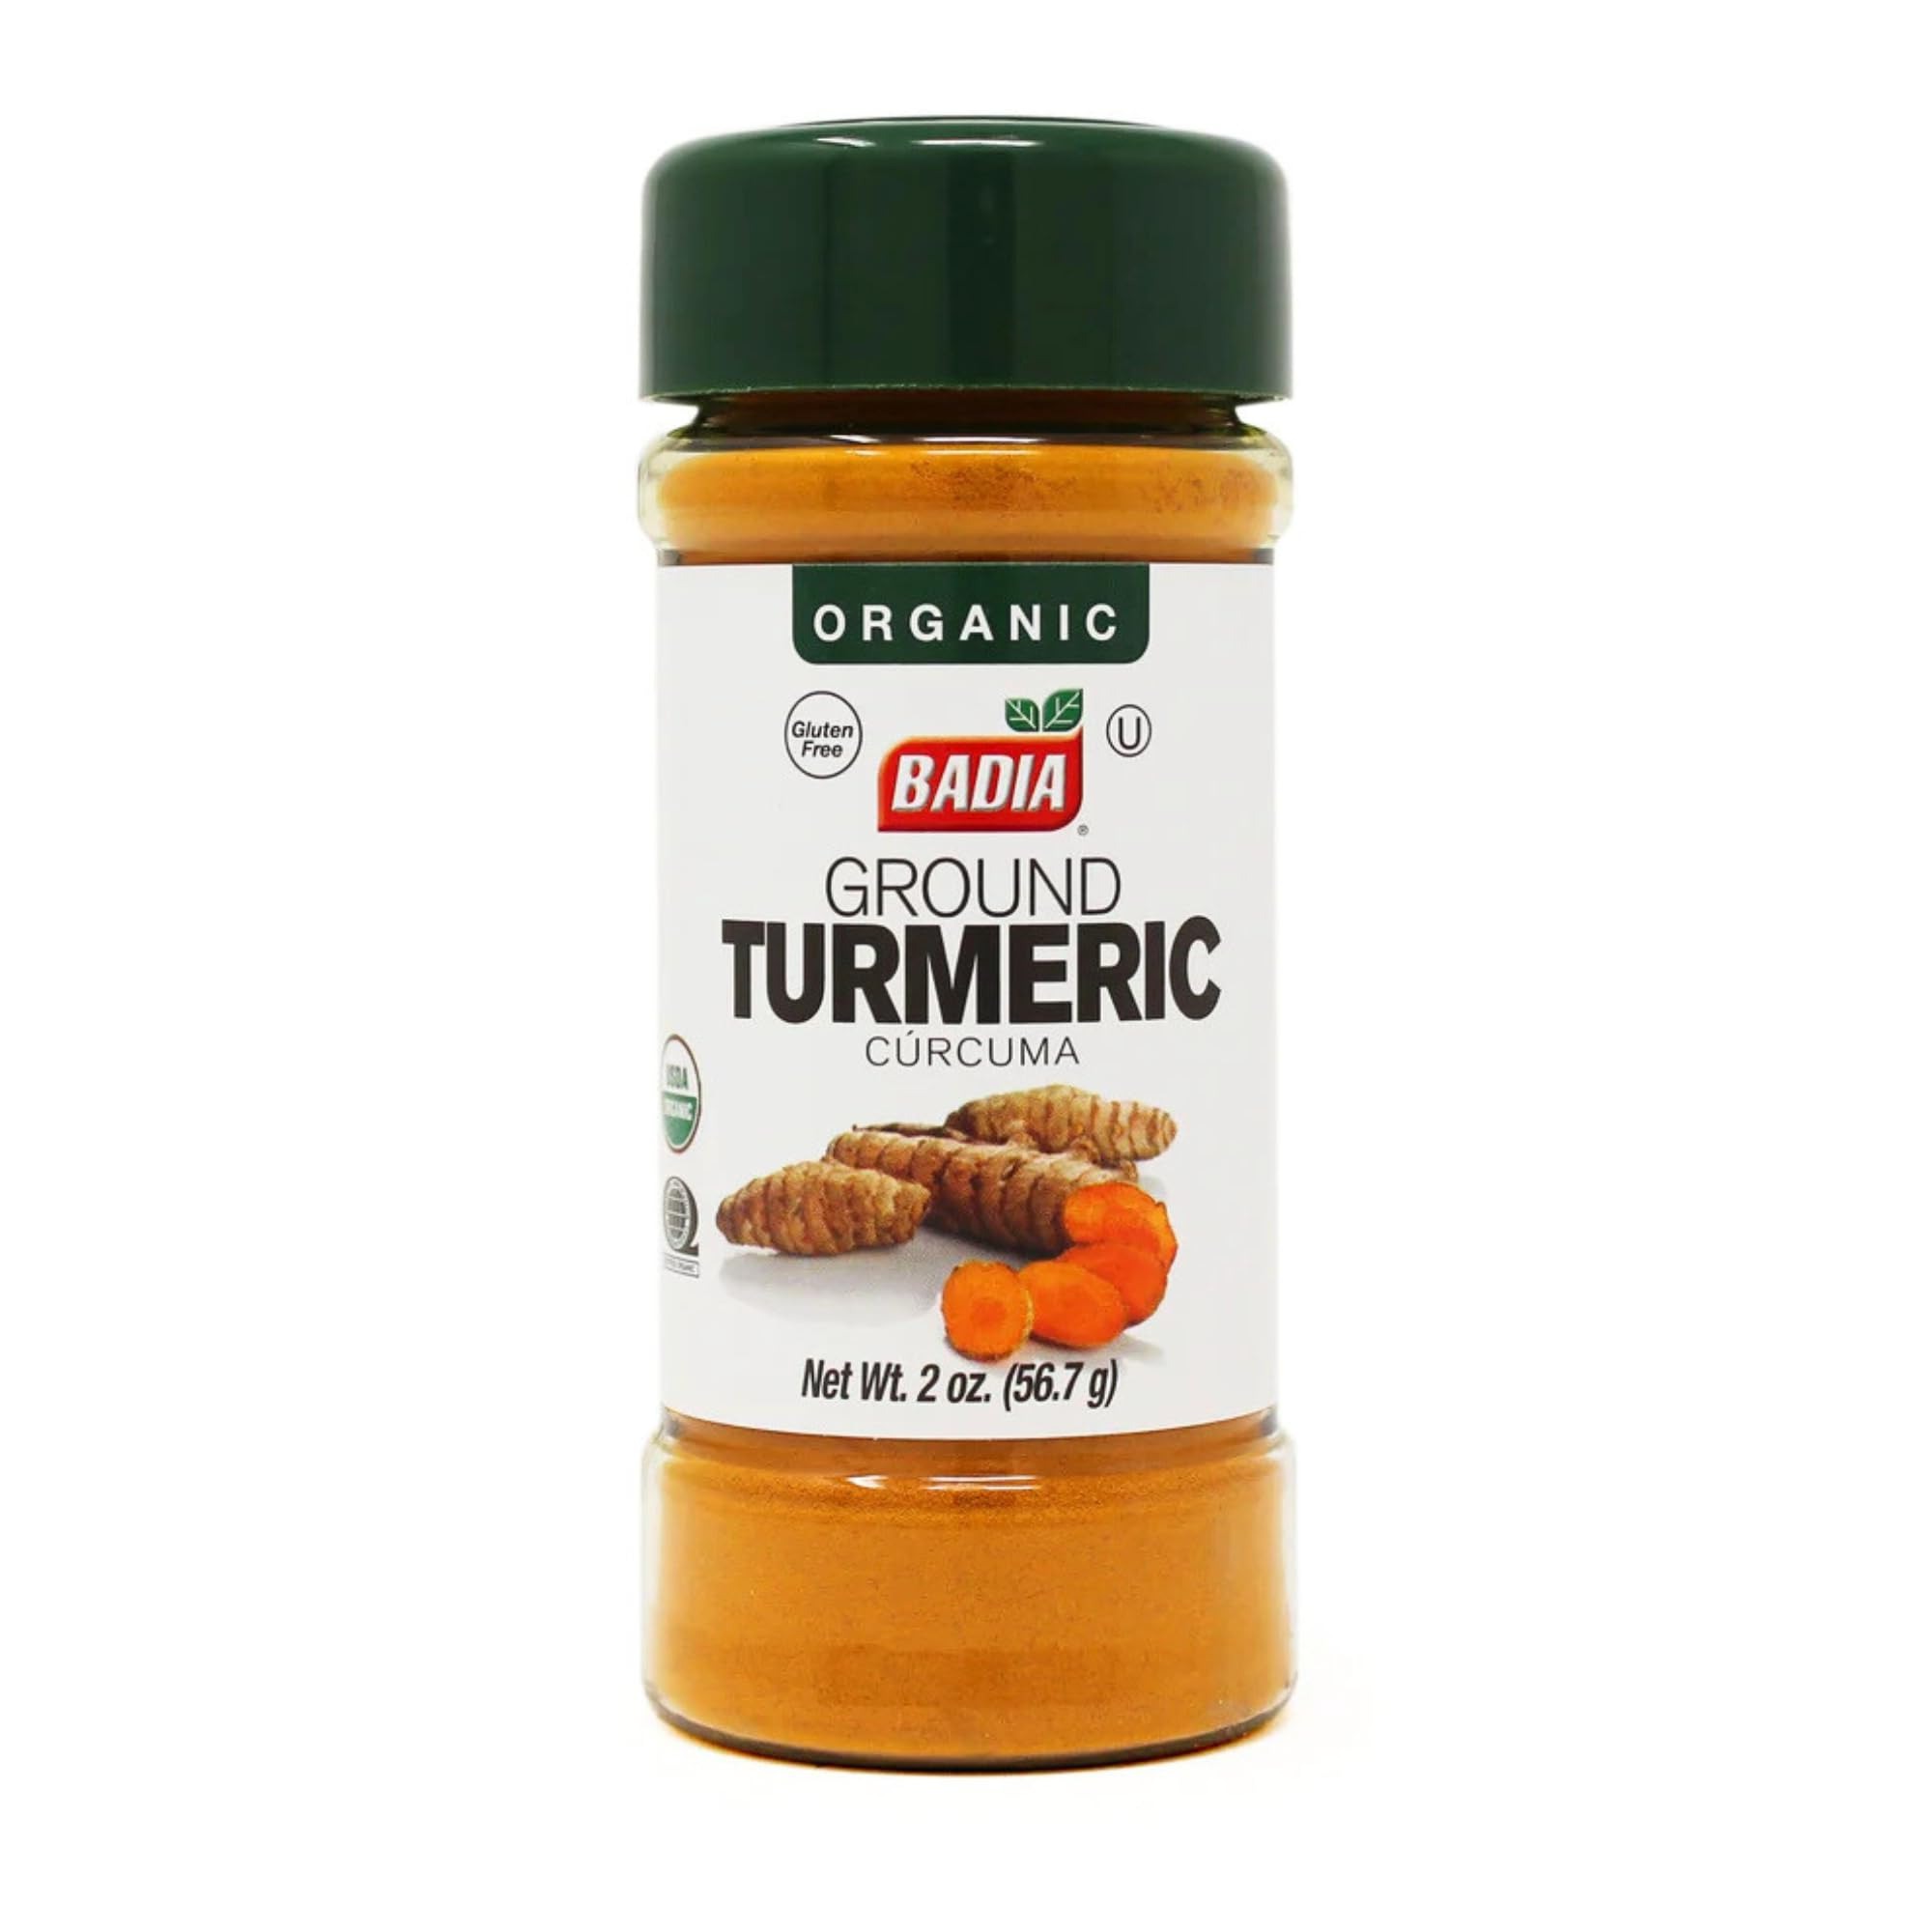
Item Name: Badia Organic Turmeric, 2-Ounce
Bullet Point 1: Certified Organic: 100% USDA-certified organic turmeric powder.
Bullet Point 2: Premium Quality: Made from high-quality turmeric roots for superior flavor and potency.
Bullet Point 3: Rich in Curcumin: A natural source of curcumin, celebrated for its powerful antioxidant benefits
Bullet Point 4: No Additives: Free from artificial colors, flavors, and preservatives.
Bullet Point 5: Boosts Wellness: Supports digestion, joint health, and immune function.
Value: 2.0
Unit: Ounce

Price: 8.65